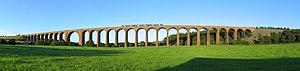
Vue panoramique sur le viaduc de Culloden (Appellé aussi Nairn), prise au moment où un train de la compagnie Scotrail le traverse. Avec ses 549